Louis Althusser and the Traditions of French Marxism

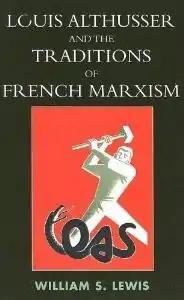
Cover of the first edition

Louis Althusser and the Traditions of French Marxism is a 2005 book about the French philosopher Louis Althusser by William S. Lewis. The book received positive reviews. Lewis was complimented for his inclusion of translated documents of the French Communist Party.